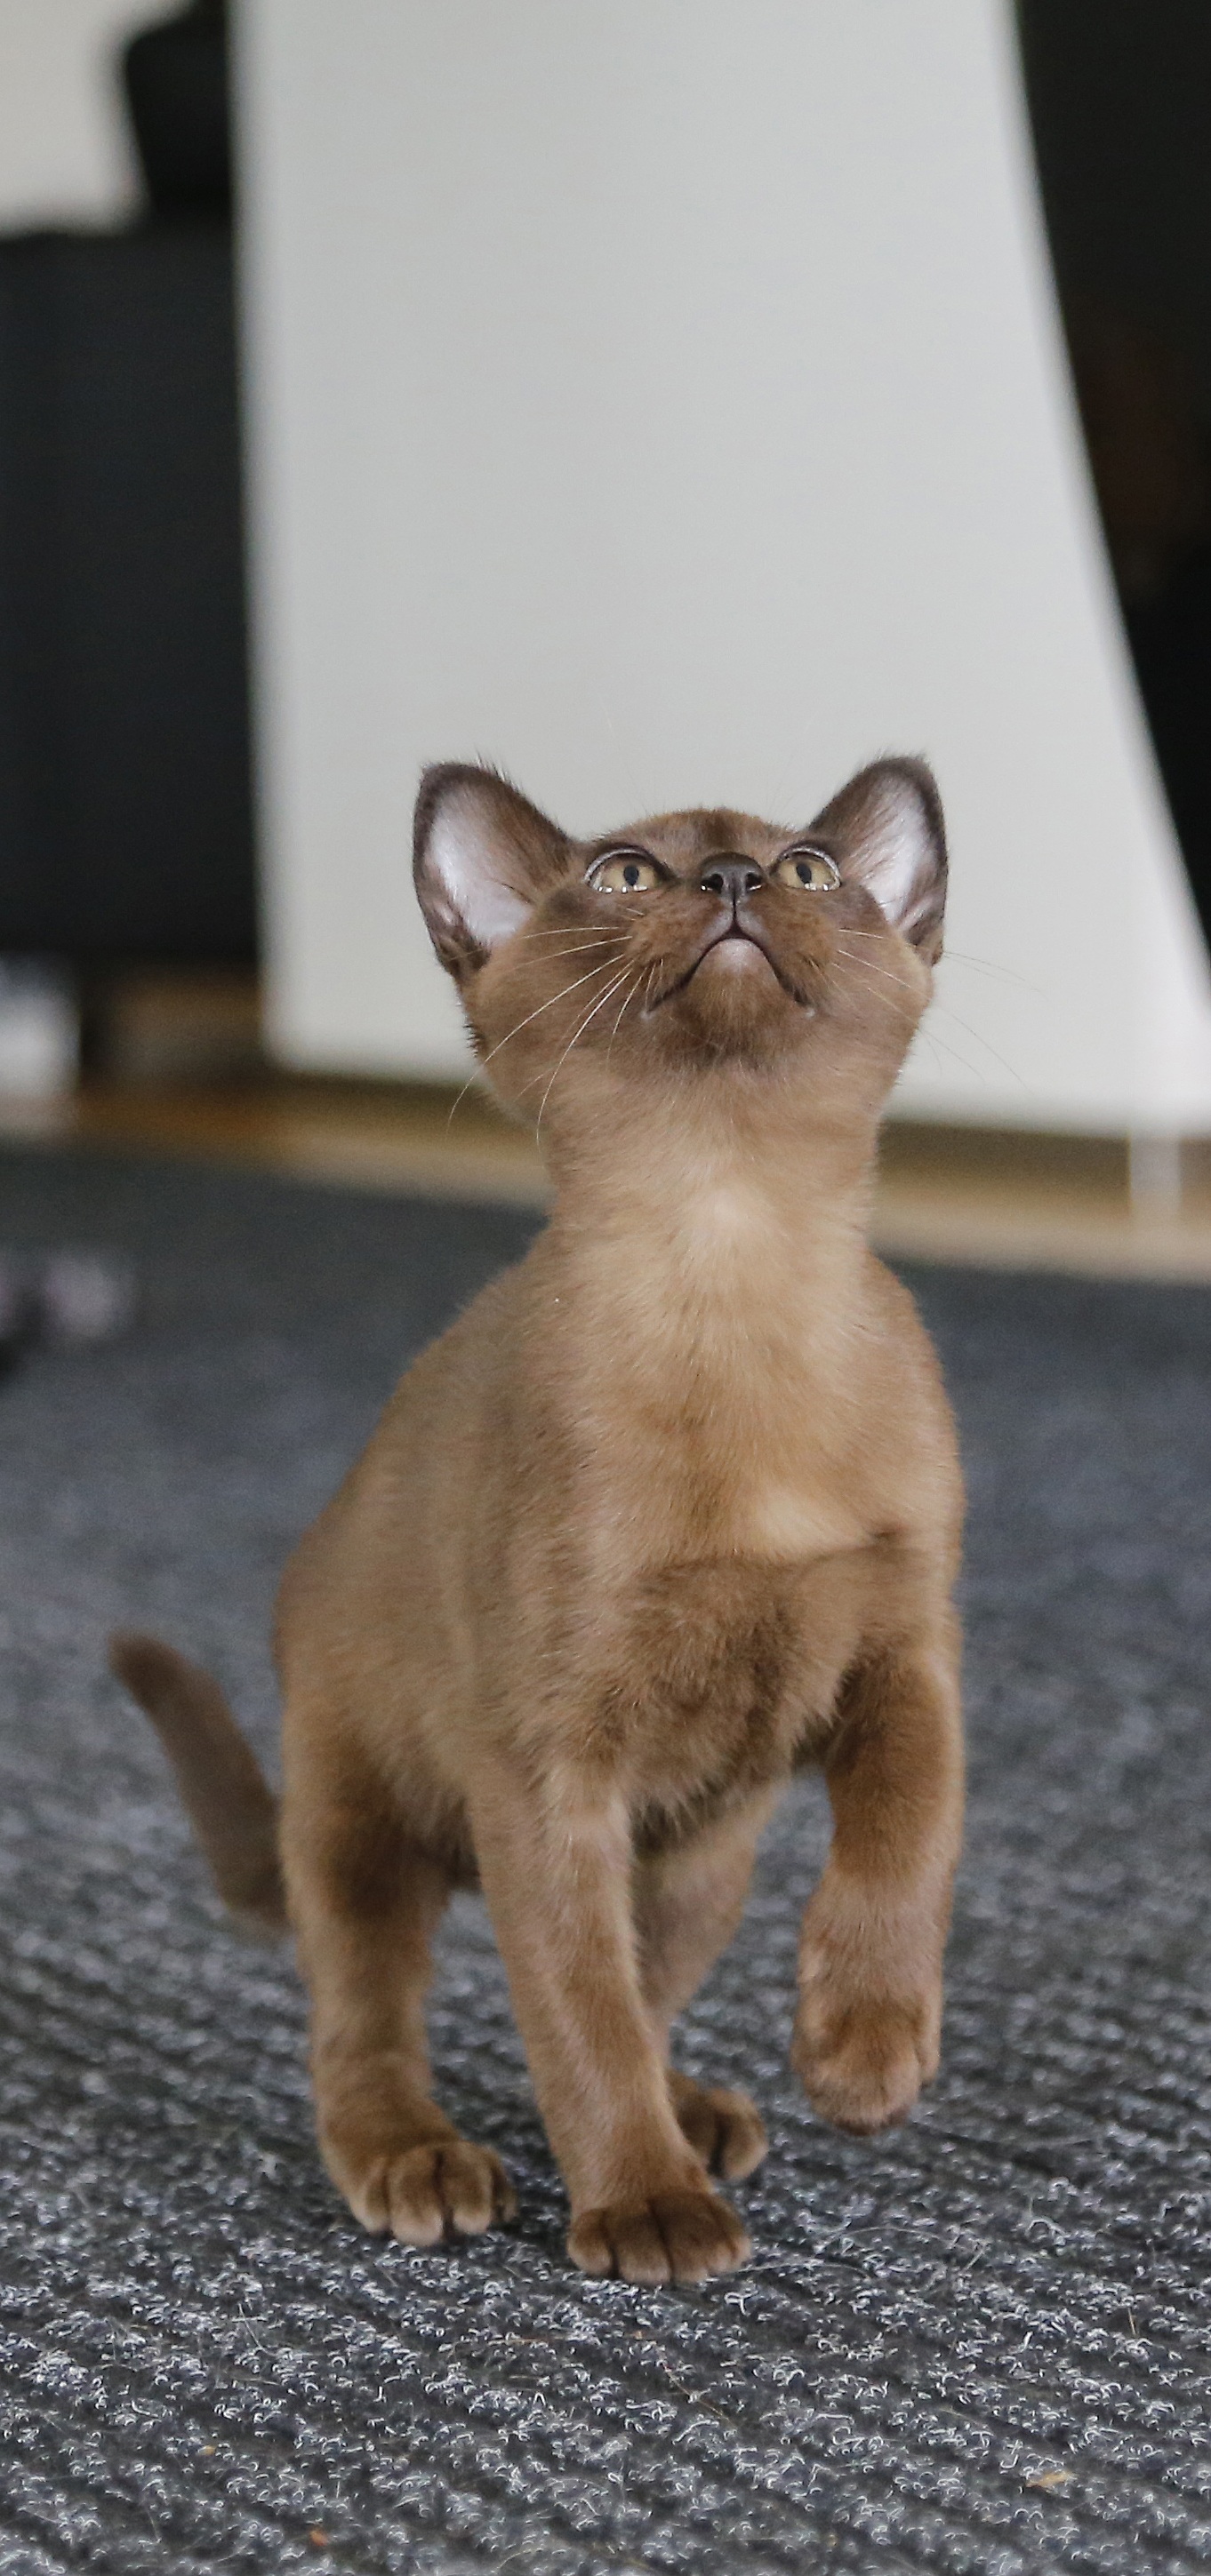
pet, kitten, cat, mammal, whiskers, vertebrate, domestic cat, burmese, small to medium sized cats, cat like mammal, tonkinese